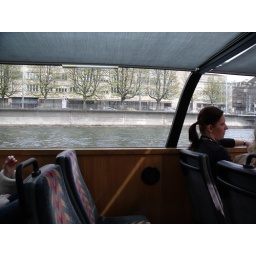
Taking the water taxi in Zurich, on the lake